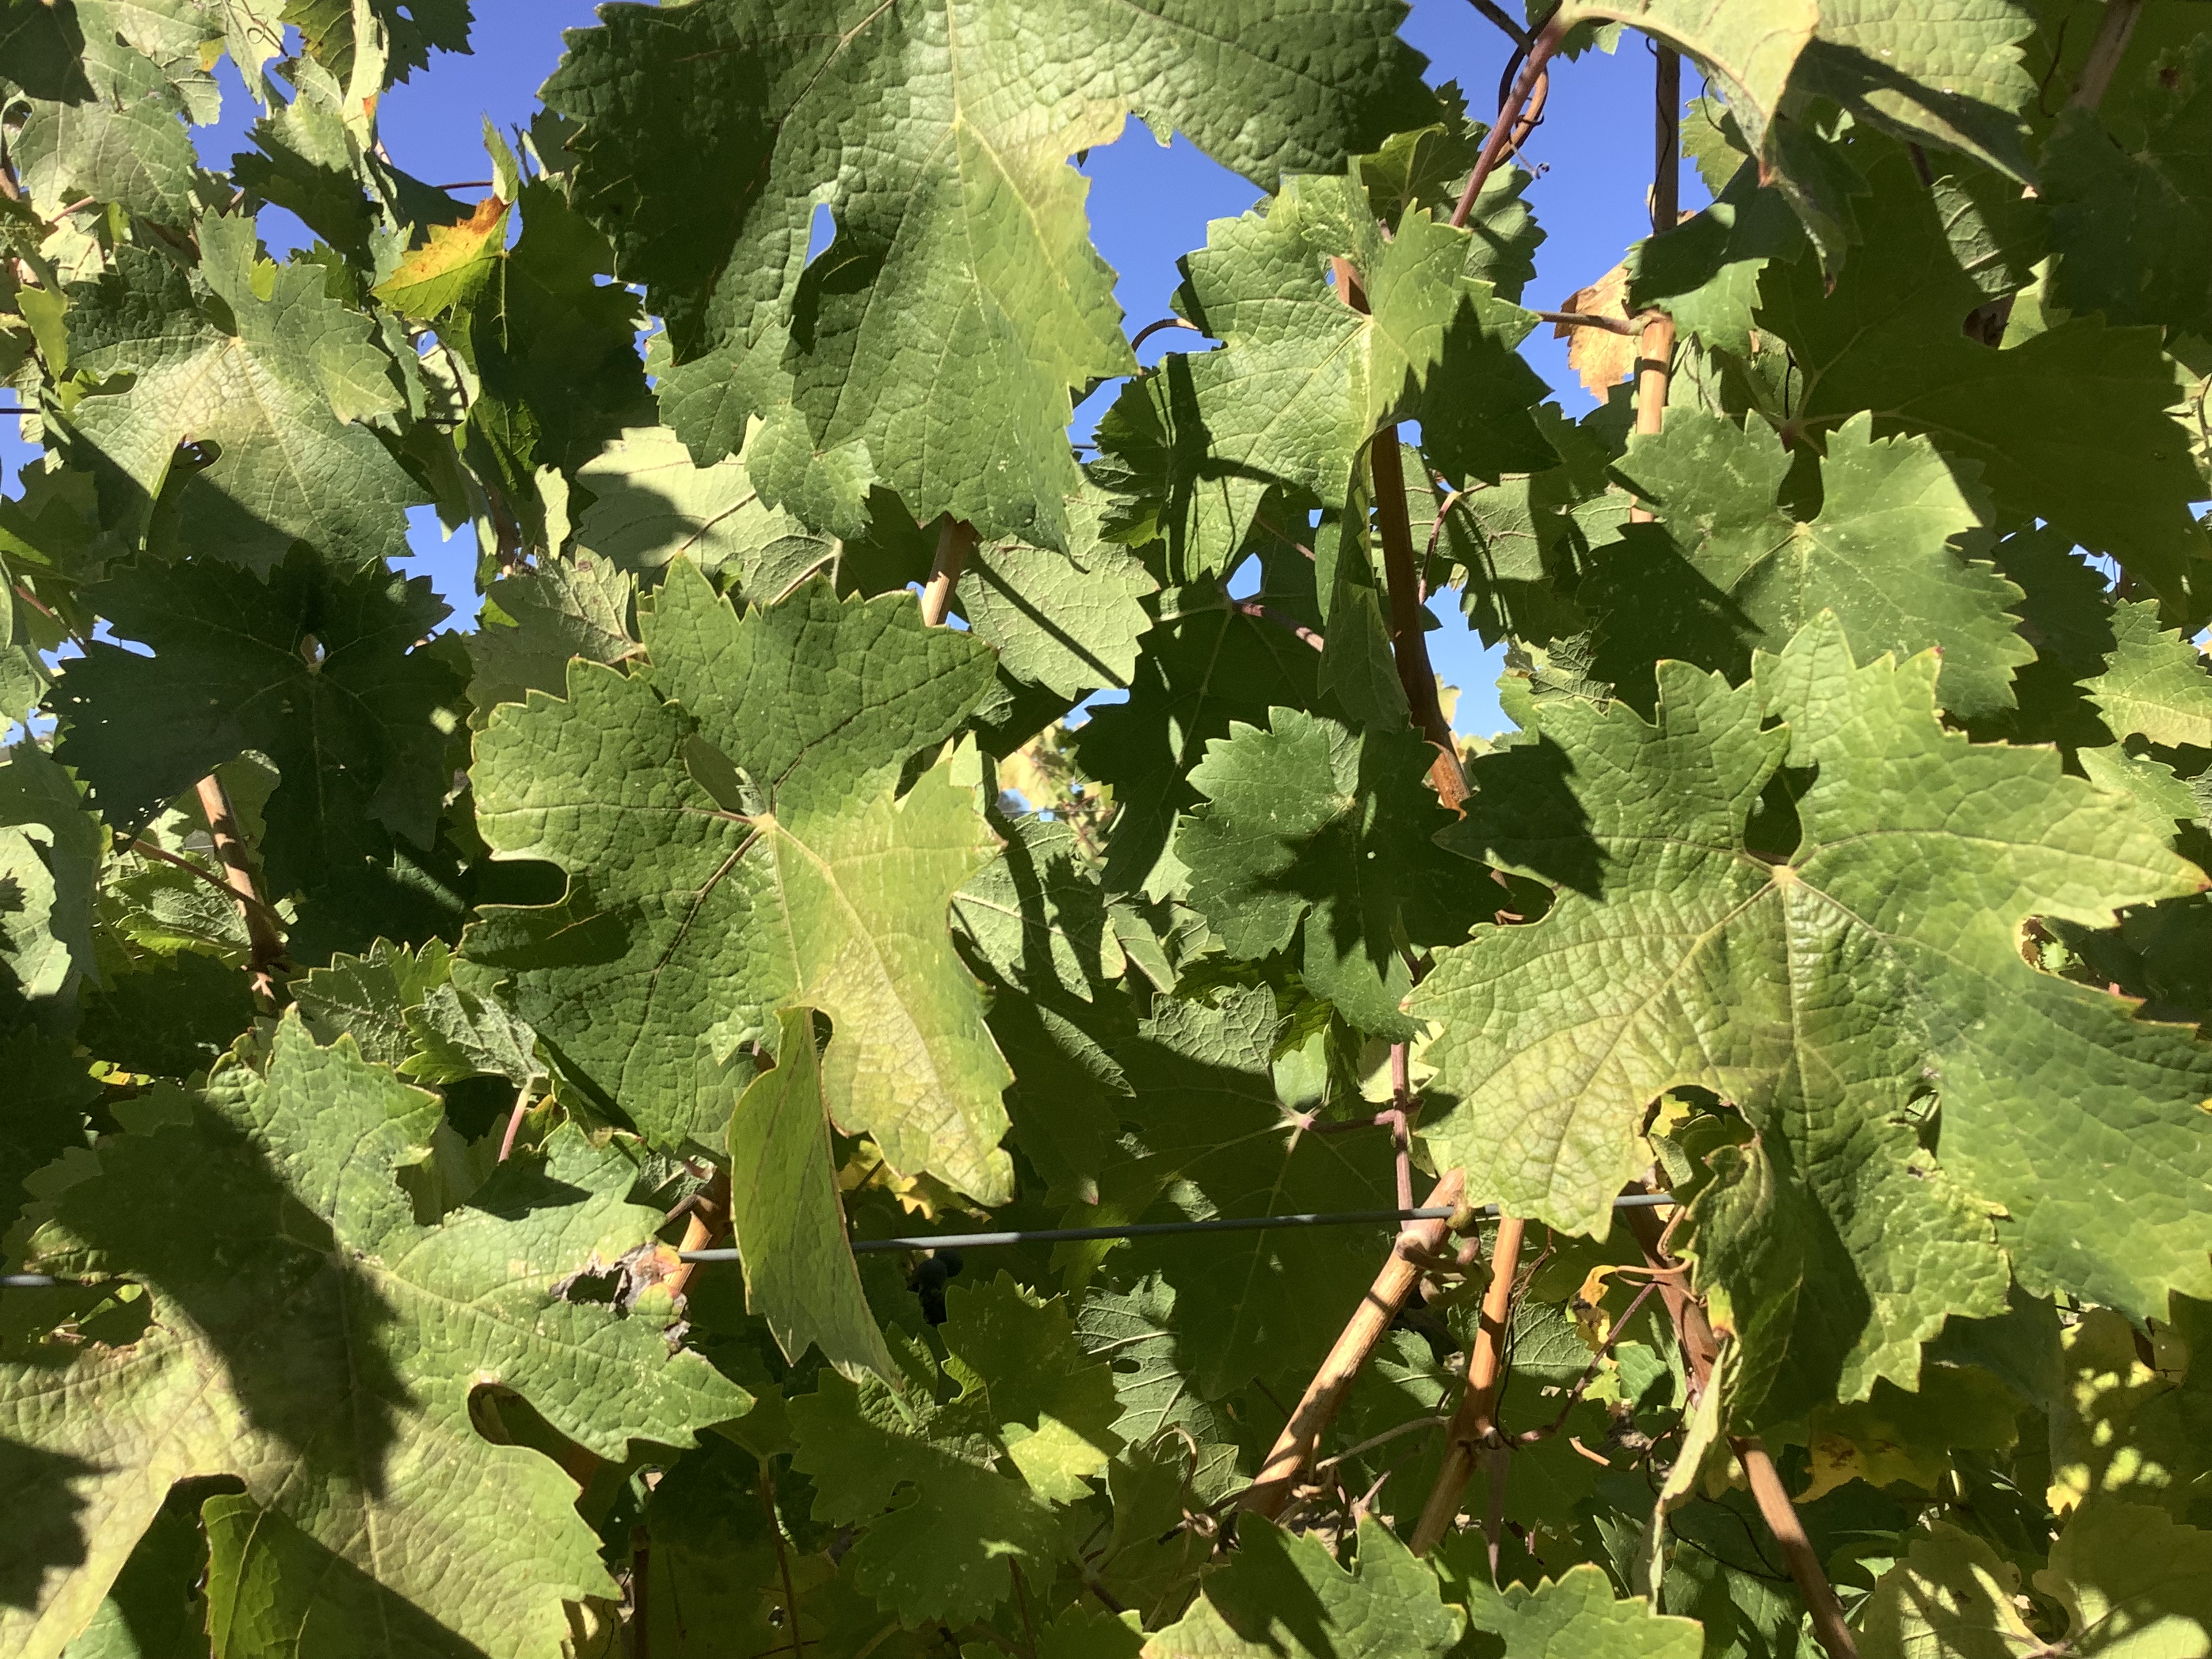
Label: No Virus